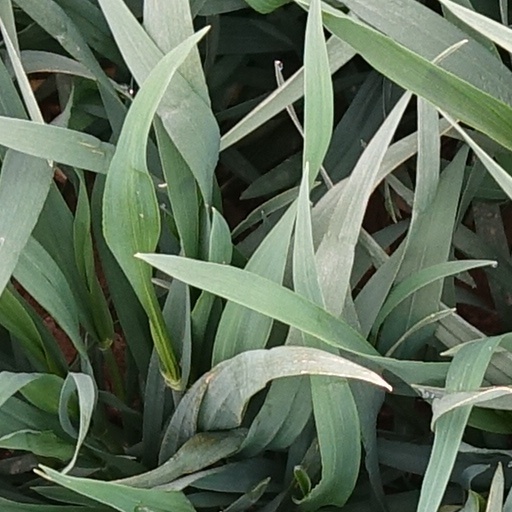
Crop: wheat